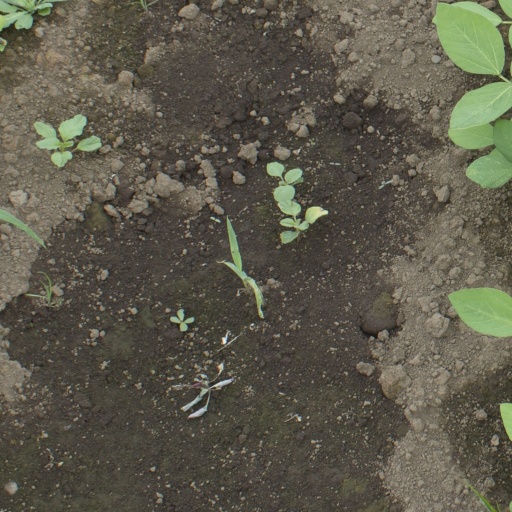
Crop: soybean